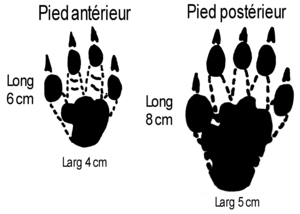
La marmotte des Alpes est un mammifère fouisseur de l'ordre des rongeurs. Il s'agit de l'une des espèces les plus répandues du genre Marmota, qui en compte une quinzaine. Elle vit entre 800 et 3 000 mètres d'altitude. On la rencontre également dans les Carpates.